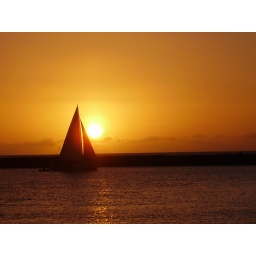
A picture of a sailboat with an orange sunset in Honolulu Hawaii in 2006.